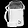
Label: Bag